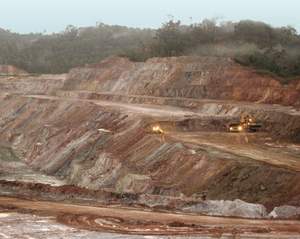
La Montagne d’or est un projet d’exploitation minière d'une concession aurifère de l'ouest de la Guyane française porté par la Compagnie Minière Montagne d'Or, une coentreprise de la société junior canadienne Columbus Gold, chargée de l'exploration, et de la société russe Nordgold, chargée de l’extraction.